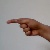
The image shows a hand gesture representing the letter 'G' in Indian Sign Language.